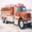
Label: truck